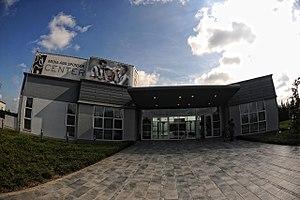
Le Juventus Center est le nom du centre d'entraînement de la Juventus Football Club, basé dans le village piémontais de Vinovo, situé à 14km au sud-ouest de Turin.